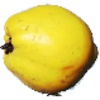
Label: quince